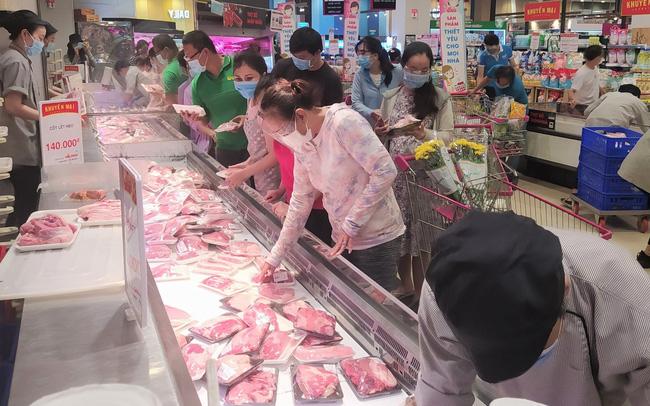
có nhiều người đang xem xét các sản phẩm thịt